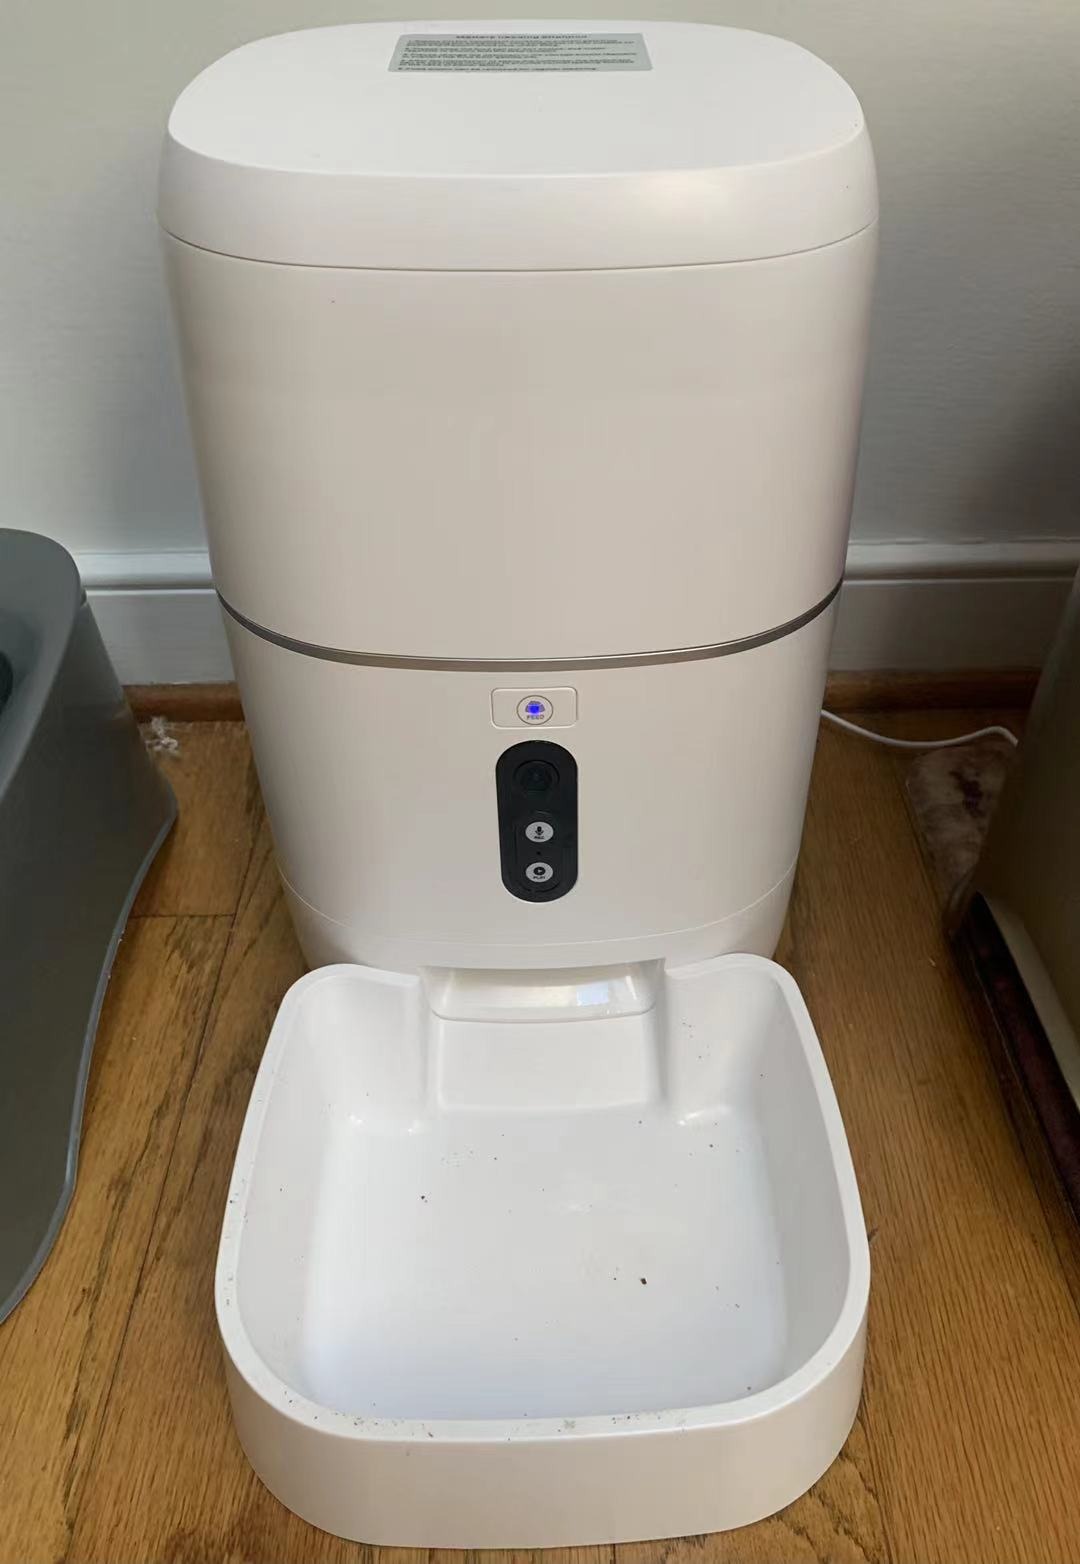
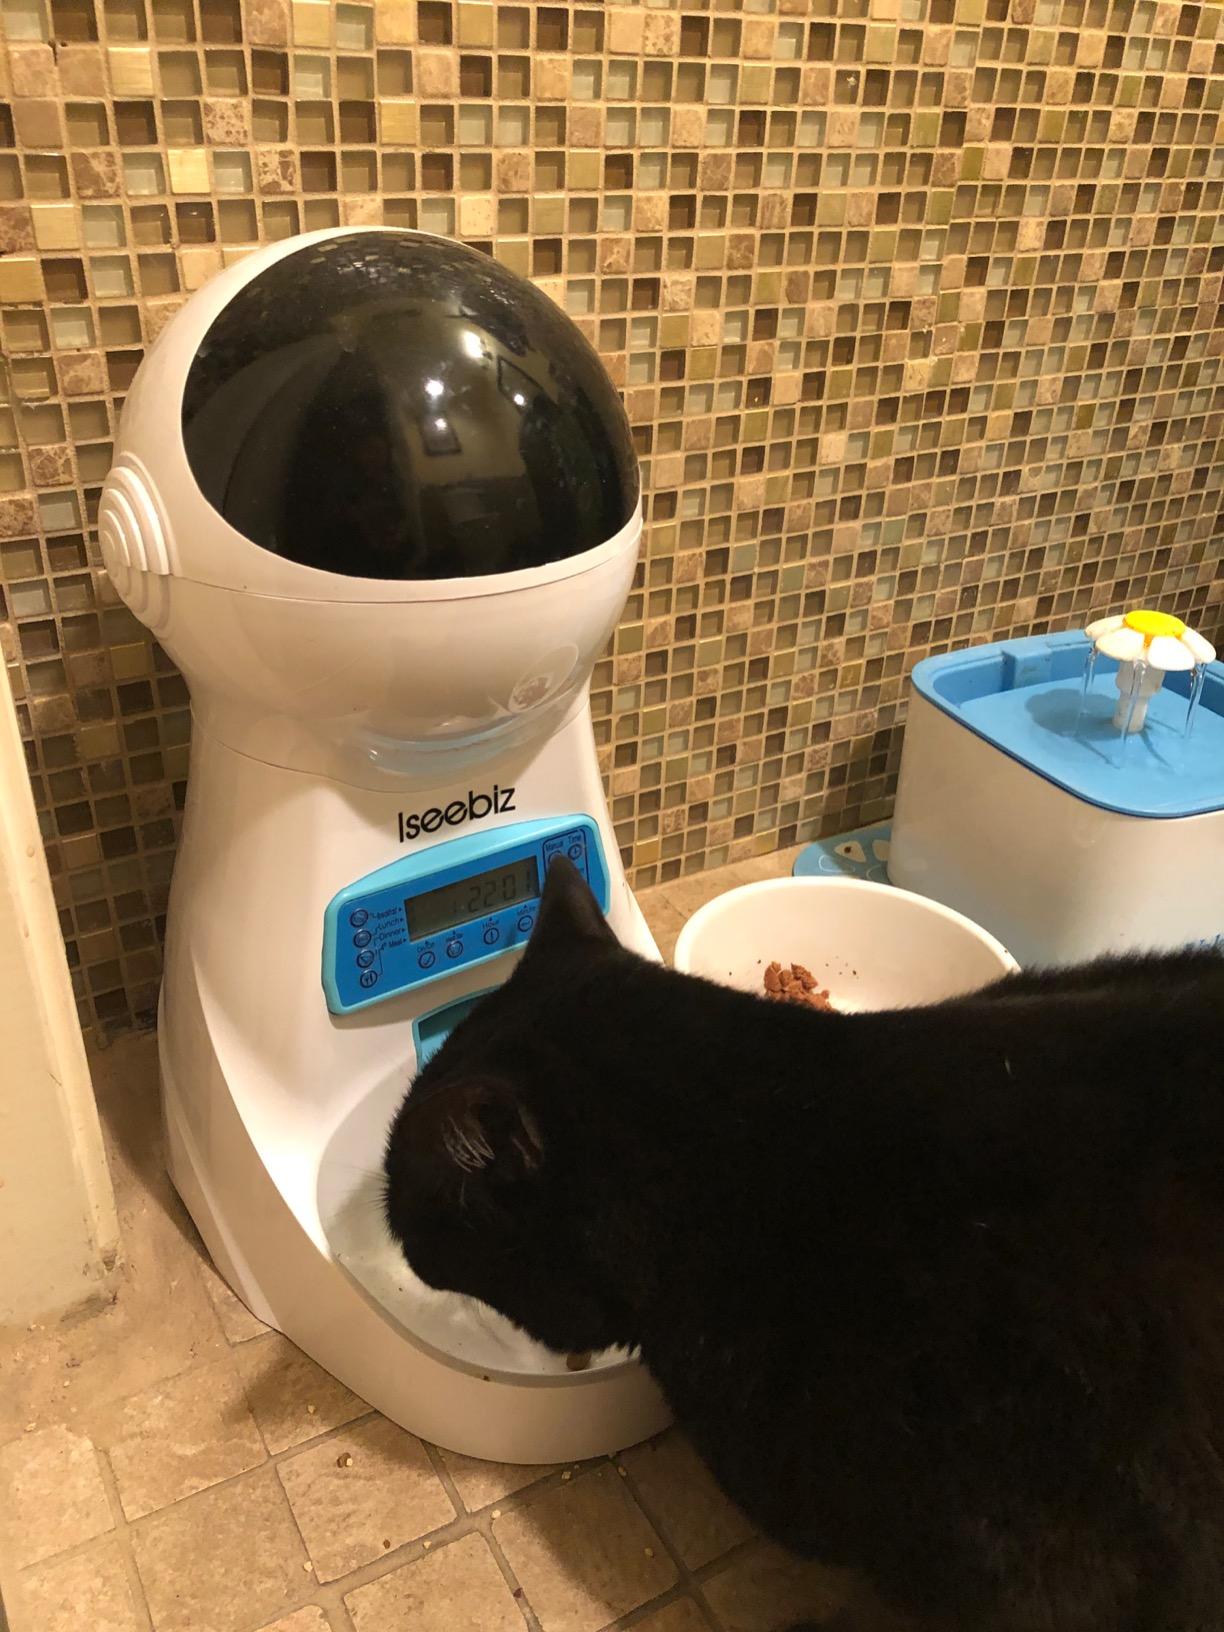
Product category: items_feeder
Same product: no